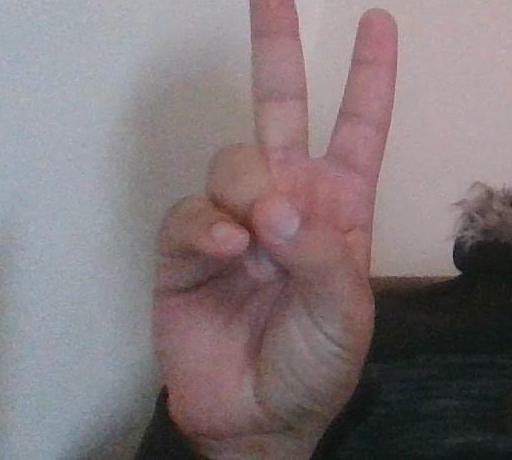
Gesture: peace